Janet Varney

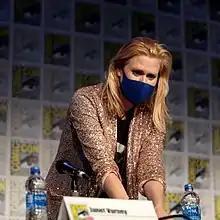
Varney at the 2021 San Diego Comic-Con

In March 2012, Varney launched a podcast titled "The JV Club", hosted on Nerdist.com from 2012 to 2018. In November 2018, it was announced that "The JV Club" would be moving to the Maximum Fun network. The podcast released its 500th episode in Jan 2023.